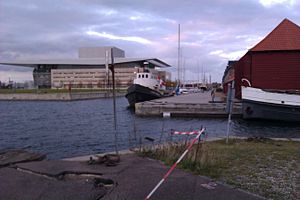
Proviantbroen
Området, hvor Proviantbroen er opført. Billedet taget inden opførelsen.
Her kommer Proviantbroen til at ligge
Proviantbroen er en bro mellem Frederiksholm og Arsenaløen i København. Broen skulle have stået færdig i februar 2013, og er en gave fra A.P. Møller og Hustru Chastine Mc-Kinney Møllers Fond til almene Formaal.